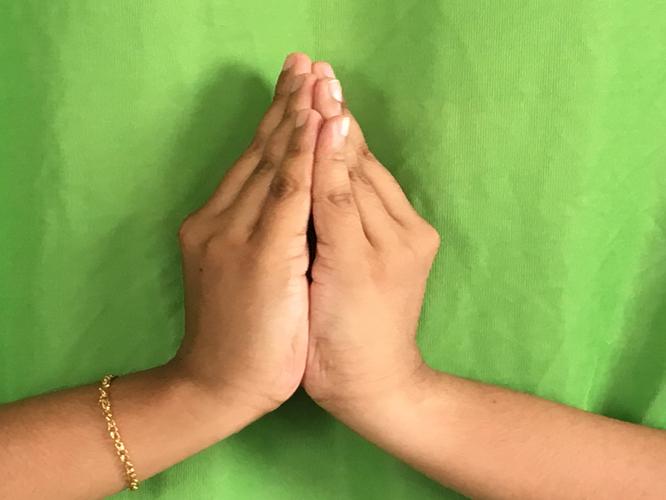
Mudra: Kapotham
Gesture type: double_hand